Matthieu Péché

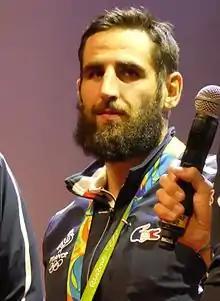
Matthieu Péché bronze medalist at the 2016 Summer Olympics in canoeing

Matthieu Patrick François Péché (born 7 October 1987, in Épinal) is a former French slalom canoeist who competed at the international level from 2003 to 2018, when the C2 category was removed from major events.